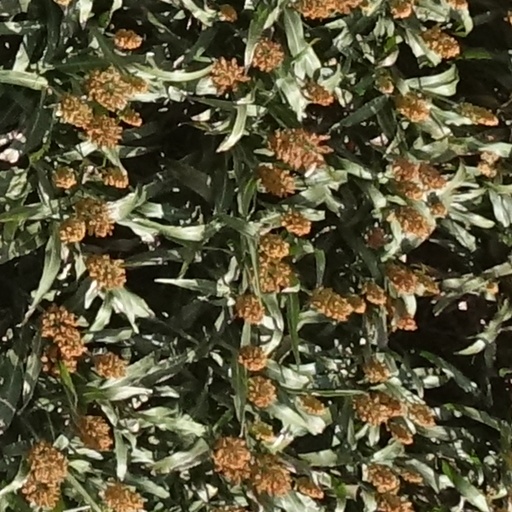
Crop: sorghum